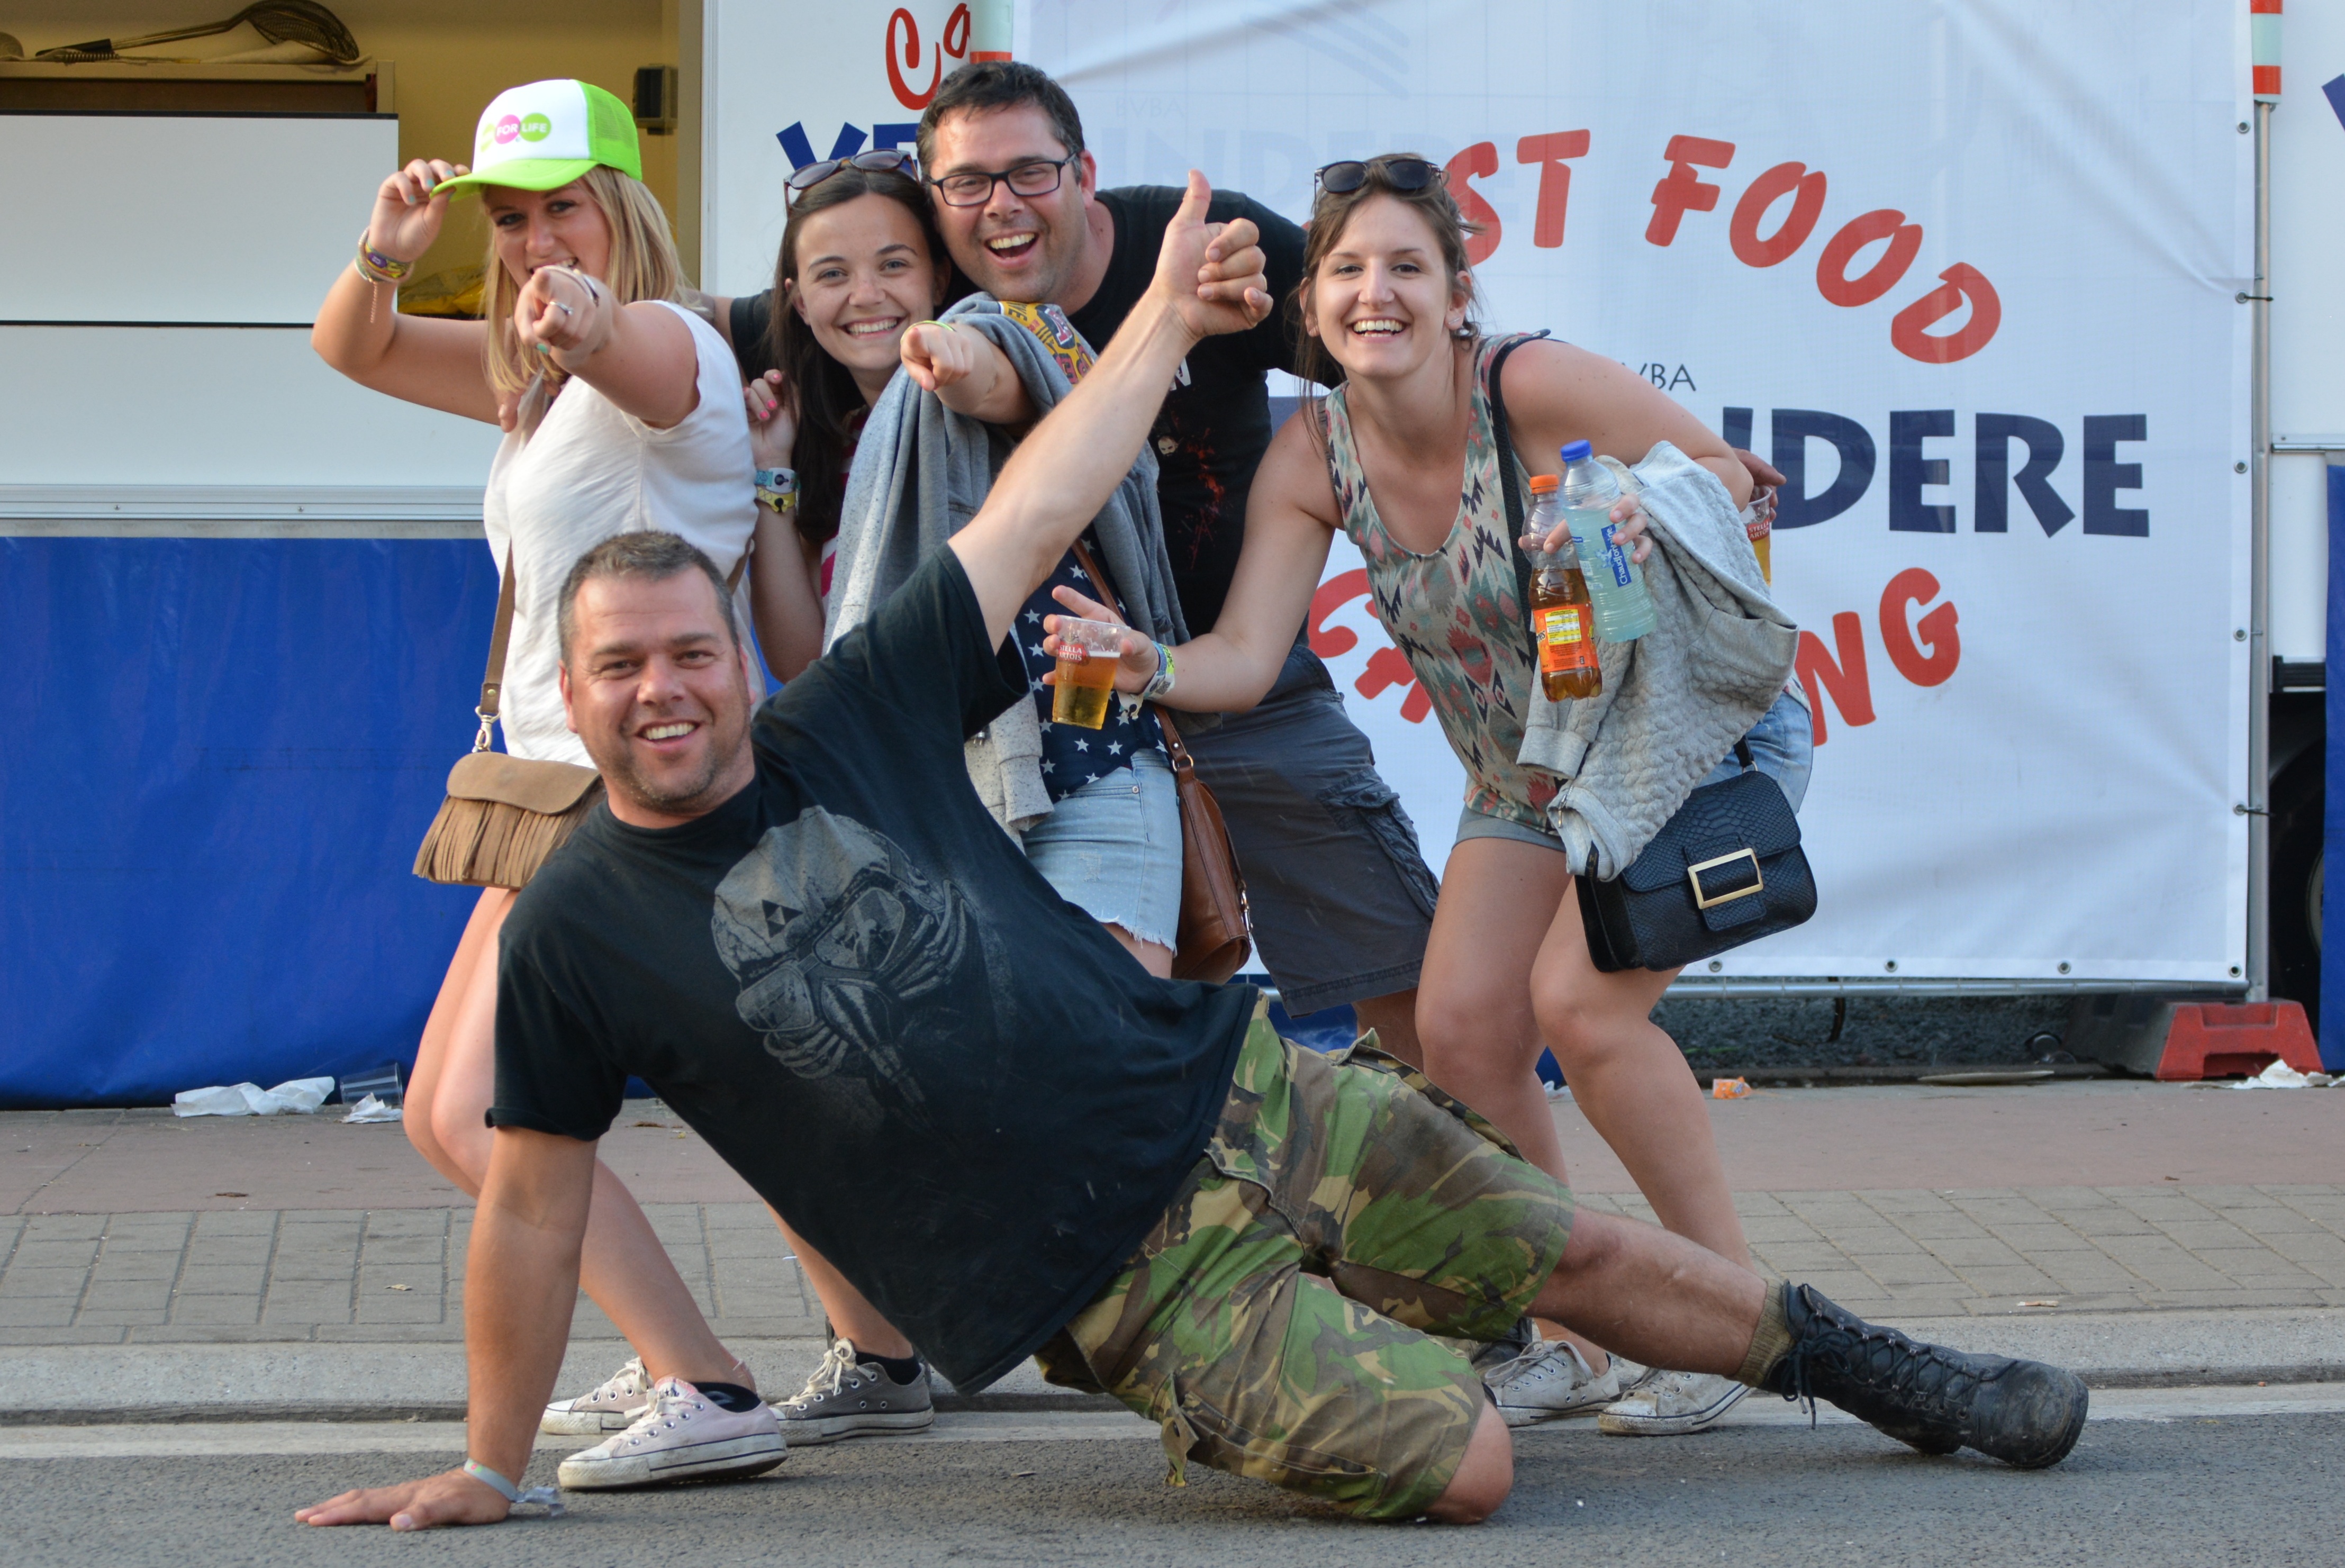
people, dance, friendship, friends, sports, physical fitness